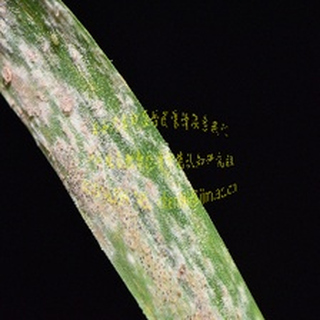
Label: wheat_mildew